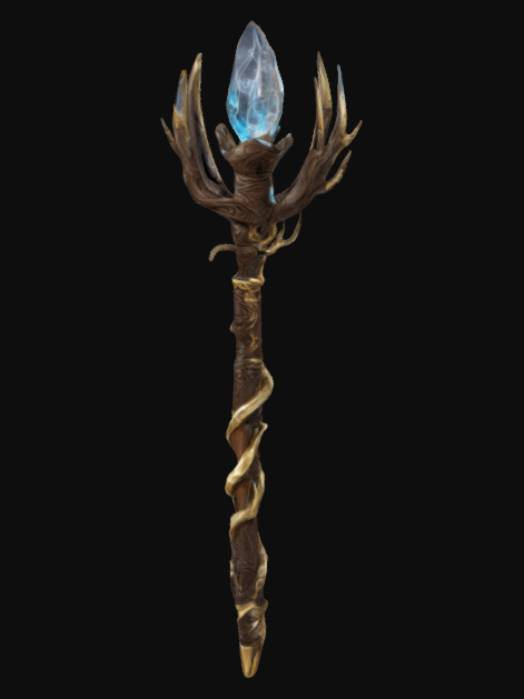
미적 점수 (1~10점): 7